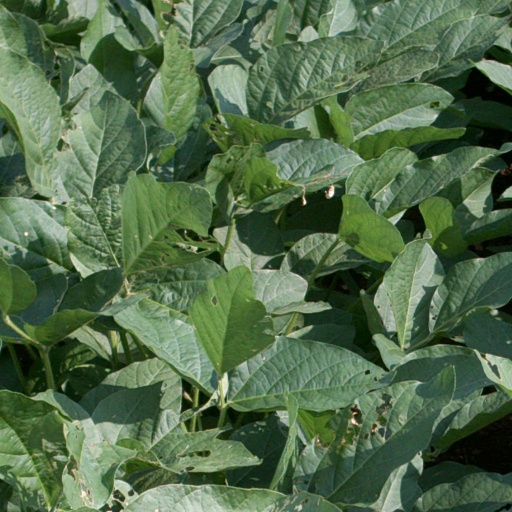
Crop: soybean